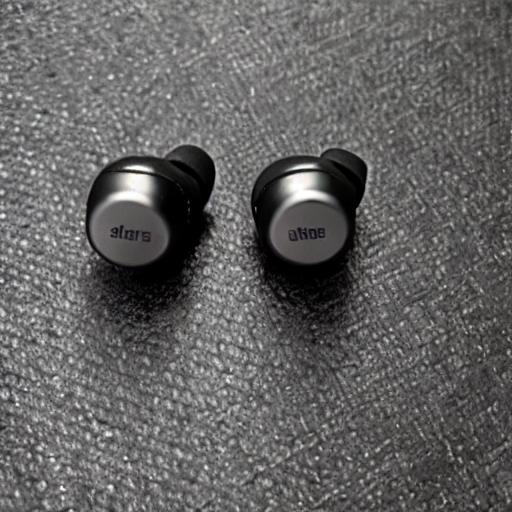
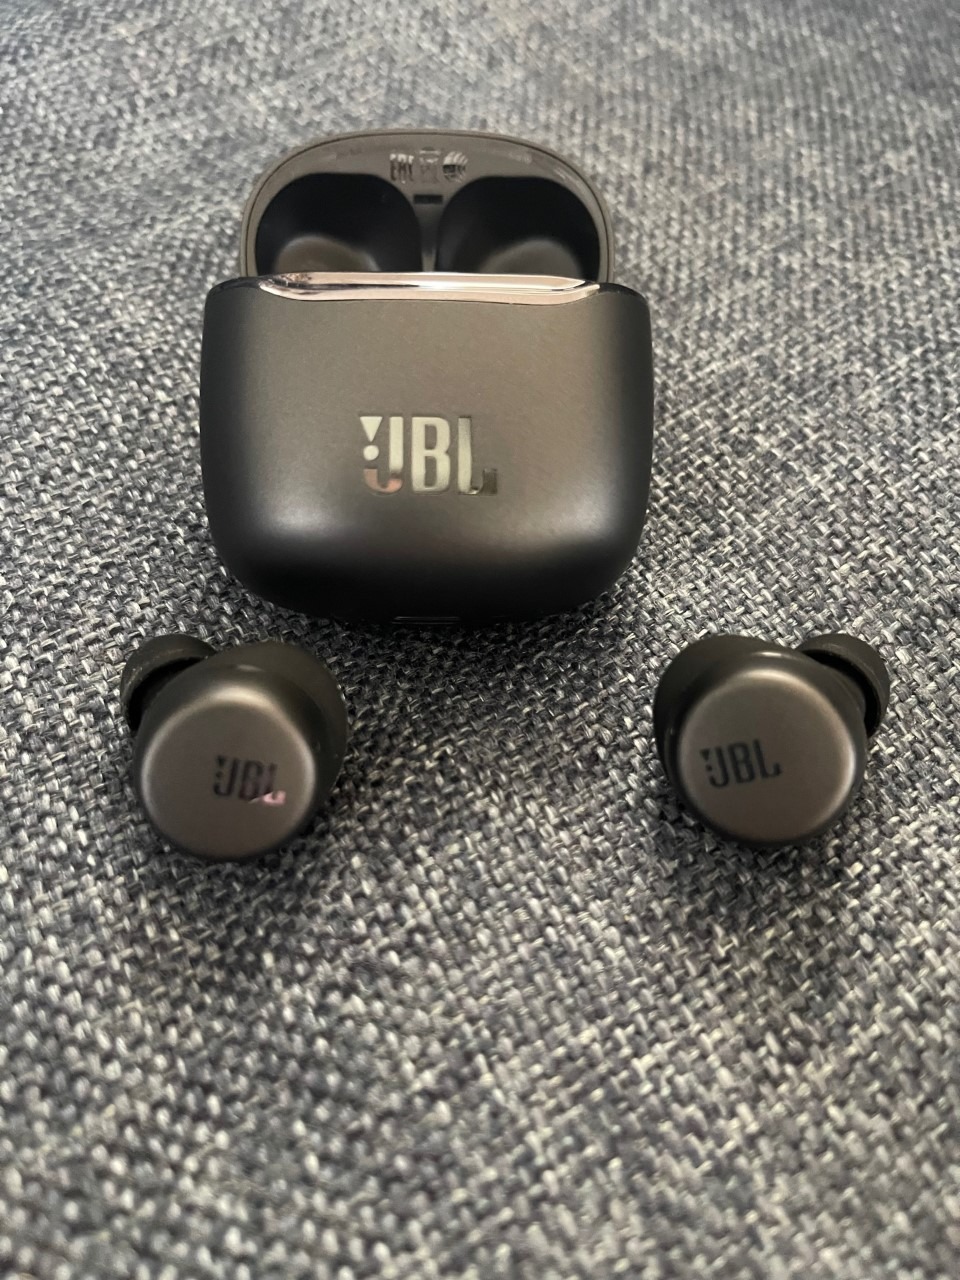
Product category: earbuds
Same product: no